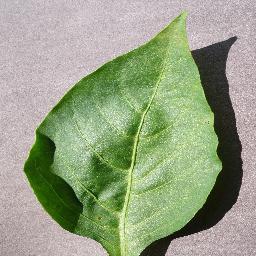
Label: Pepper,_bell___healthy